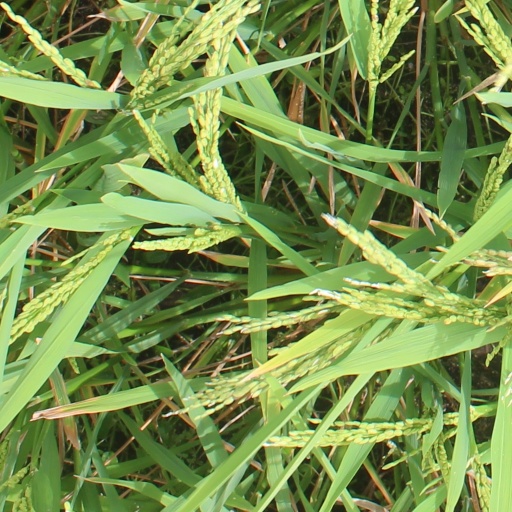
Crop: rice